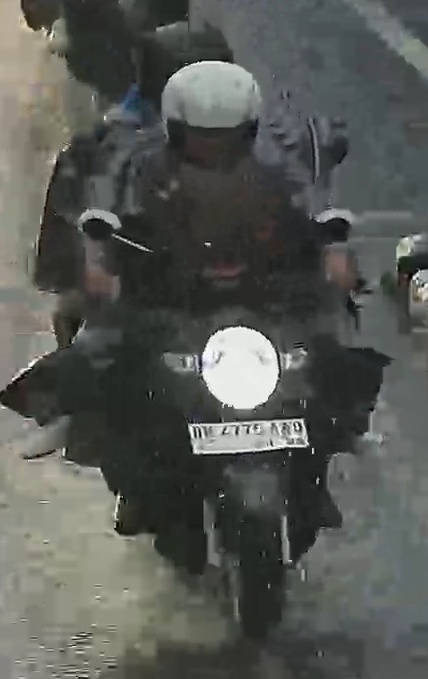
person-with-helmet: 2
person-without-helmet: 0